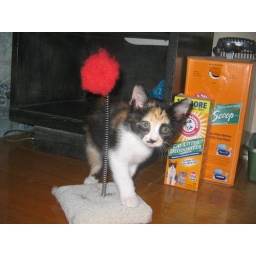
They got that red ball off and parade around the house with it in their moufs.